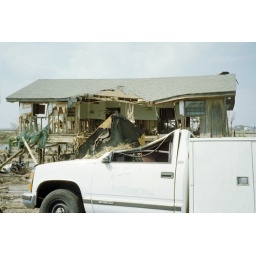
A partially demolished house and crushed truck cab..in Slidell of of Lake Pontratrain in Louisiana.